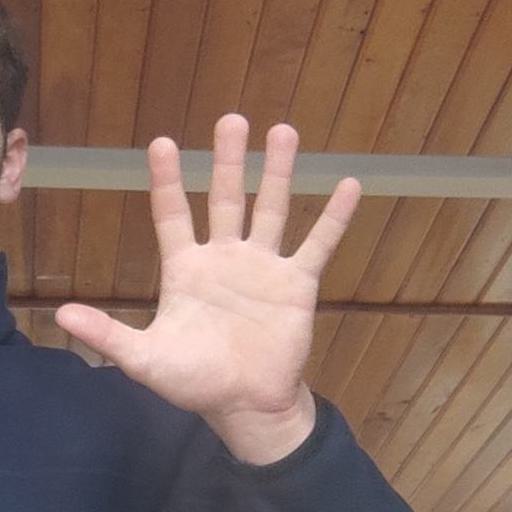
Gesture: palm